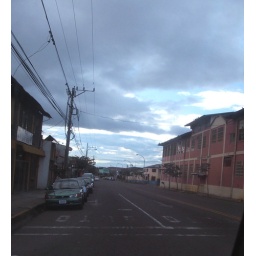
Caught a quick shot of this road while riding in a car in Costa Rica.